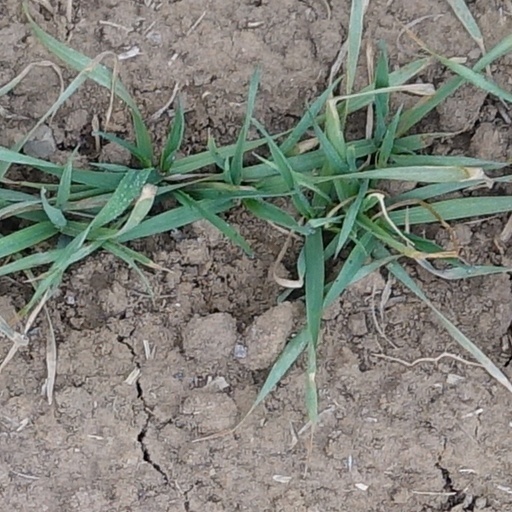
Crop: wheat